John Anderson Campus

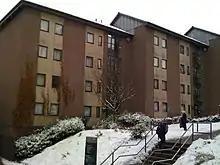
Birkbeck Court

Garnett Hall lies in the north easternmost section of the accommodation area. Its three blocks have a very similar design to that of Forbes hall.